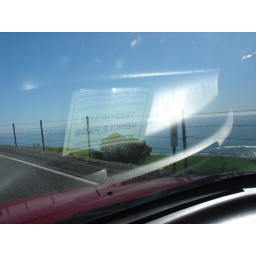
access road to the plant is 9 miles long. Pretty view with my temporary access pass in the window